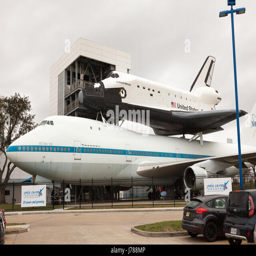
a city sits atop airliner